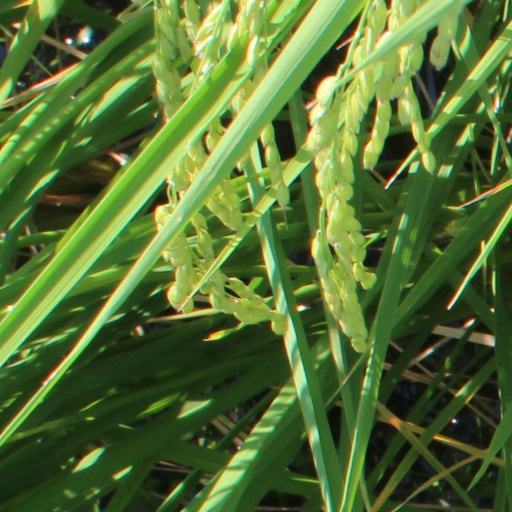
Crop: rice